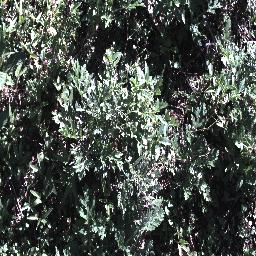
Label: parthenium